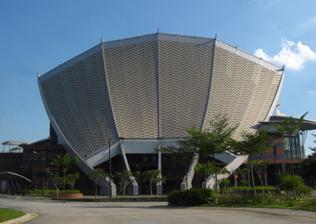
Building: Shah Alam Royale Theatre
Country: Malaysia
Year built: 2008
Theatre in Selangor, Malaysia Shah Alam Royale Theatre Teater Diraja Shah Alam General information Status Completed Type Theatre Location Shah Alam , Selangor , Malaysia Coordinates 3°4′29″N 101°31′24″E / 3.07472°N 101.52333°E / 3.07472; 101.52333 Construction started December 2004 Completed July 2008 Cost RM 43 million Owner Shah Alam City Council (MBSA) Technical details Floor count 6 Design and construction Developer Kembang Serantau Sdn Bhd Shah Alam Royale Theatre is a theater in Shah Alam , Selangor , Malaysia . It is located at Jalan Persidangan in section 14, just behind the Grand Blue Wave hotel. This theatre provides an alternative venue for local theatre productions besides Shah Alam City Council auditorium and Petaling Jaya Civic Centre. The theatre is aimed to function as the centre of cultural and performing arts and tourist attraction for Selangor , especially Shah Alam . Construction This RM 43 million complex began its construction in December 2004 and was completed in July 2008, after about a year delay. The building was handed over to the Shah Alam City Council (MBSA) by the contractor Kembang Serantau Sdn Bhd. Architecture Designed by Mohd. Zamzam Siran while his tenure as Design Architect with Kumpulan Akitek Sdn. Bhd. in 2003; Design & Build contractor is Kembang Serantau. This state-of-the-art building is constructed based on Malay - Bugis concept. The Shah Alam Royale Theatre was built at a cost of RM43 million. Construction work started in December 2004 and the complex was completed in July 2008. It is located at Jalan Persidangan in Section 14, just behind the Grand Bluewave Hotel. The theatre was surrendered to the Shah Alam City Council (MBSA) by the contractor upon its completion date. However, the city council was only to serve as the caretaker of the complex. The facility has since been surrendered to the state government which will decide as to who will manage the complex. The theatre provides another venue for local theatre productions in the state, besides the MBSA auditorium and the Petaling Jaya Civic Centre. Currently, local performers and artistes can also carry out their creative activity at the Laman Budaya at the Tasik Shah Alam, every weekend. The project was part of efforts to make Selangor, particularly Shah Alam, a centre for cultural and performing arts and, at the same time, attract tourists. Structure The complex is a six-storey theatre block, completed with a main stage, easy-to-move stage, seating capacity of 800, conference rooms, multipurpose hall, cafeteria, exhibition hall, management office and surau. Ample parking spaces are provided for visitors, including parking spaces for the disabled. See also List of concert hall in Malaysia Culture of Malaysia References